Princess Béatrice of Bourbon-Two Sicilies

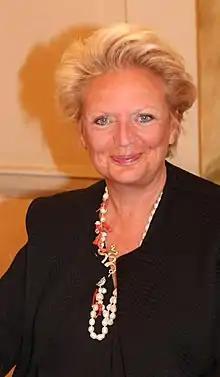
Princess Béatrice in 2016

Princess Béatrice Marie Caroline Louise Françoise of Bourbon-Two Sicilies (born 16 June 1950 in Saint-Raphaël, Var, France) is the eldest daughter of Prince Ferdinand, Duke of Castro, Castro-line claimant to the headship of the House of Bourbon-Two Sicilies, and his wife, Chantal de Chevron-Villette.